Mamarazzi

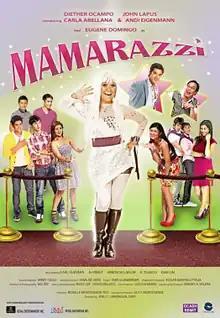

Mamarazzi is a 2010 Filipino comedy film starring Eugene Domingo. It is Regal Films' first offering for its 50th anniversary.